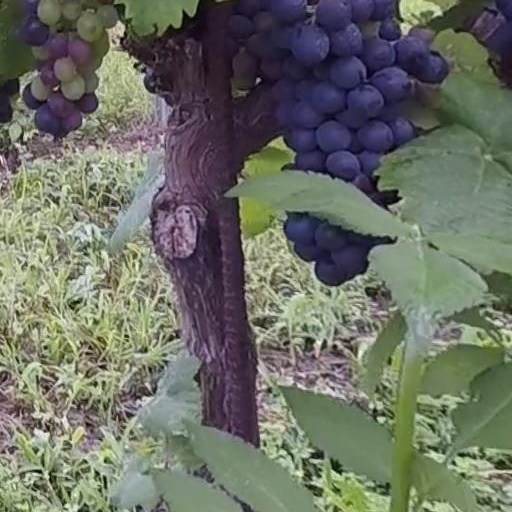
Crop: grape